Mental scale

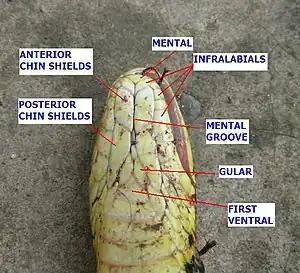
Scales on a snake's head

The mental scale, or mental, in snakes and other scaled reptiles refers to the median plate on the tip of the lower jaw. It is a triangular scale that corresponds to the rostral of the upper jaw. The reference to the term 'mental' comes from the mental nerve which addresses the chin and lower jaw in animals. In snakes, the shape and size of this scale is sometimes one of the characteristics used to differentiate species from one another.